Knee Deep (Roseanne)

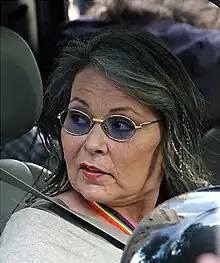
"Knee Deep" marks Roseanne Barr's final appearance as a regular on "Roseanne" before her show was subsequently cancelled by ABC, following controversial tweets about on Twitter.

The idea for Roseanne to have a knee problem was inspired by Roseanne Barr's own knee problem that she had prior to the start of the season, and she wondered how her character would deal with it. Barr also wanted to shed light on the health care issues in the United States, and the producers, including Barr, felt the best way to do this was to have Roseanne have a problem, because they felt that she "was going to get the most attention and [that they] could have easily put it onto any of the characters, but the fact that Roseanne is dealing with it [was their] way of speaking to the level of importance of this issue in America today".